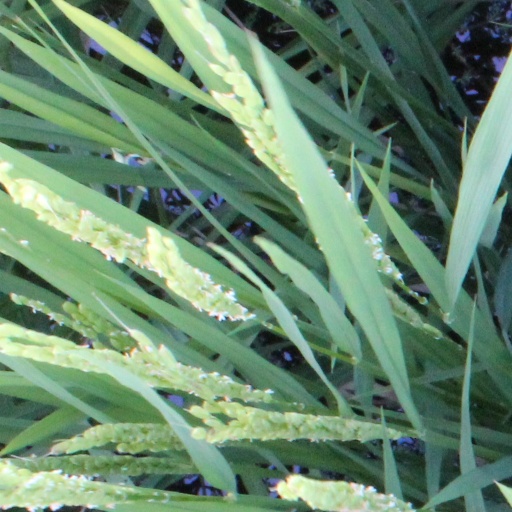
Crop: rice